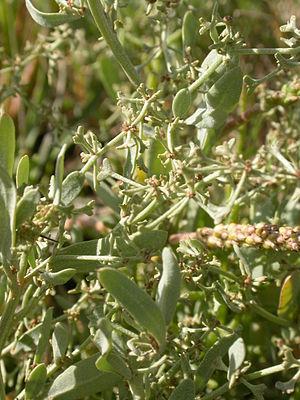
Halimione pedunculata Baie-d'Authie (Somme), France